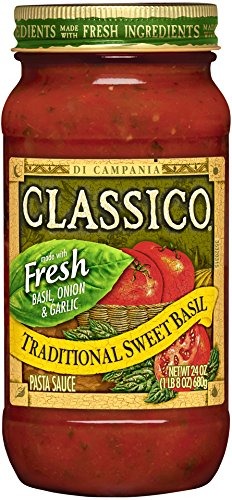
Item Name: Classico Traditional Favorites - Pasta Sauce Sweet Basil- 24 oz
Bullet Point 1: Great Quality
Bullet Point 2: 24 OZ unit of measure
Product Description: Brought to you by Classico
Value: 24.0
Unit: Ounce

Price: 3.89